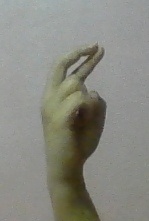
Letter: zay